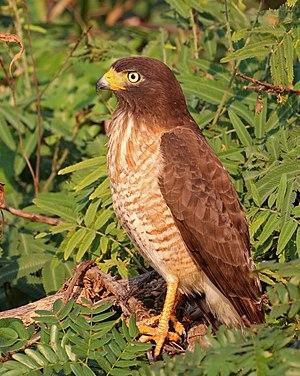
La Buse à gros bec est une espèce de rapace de la famille des Accipitridae, l'unique représentante du genre Rupornis.